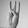
ASL letter: W